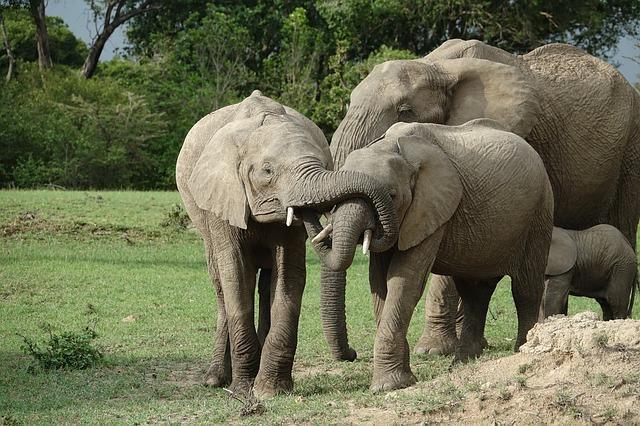
elephant